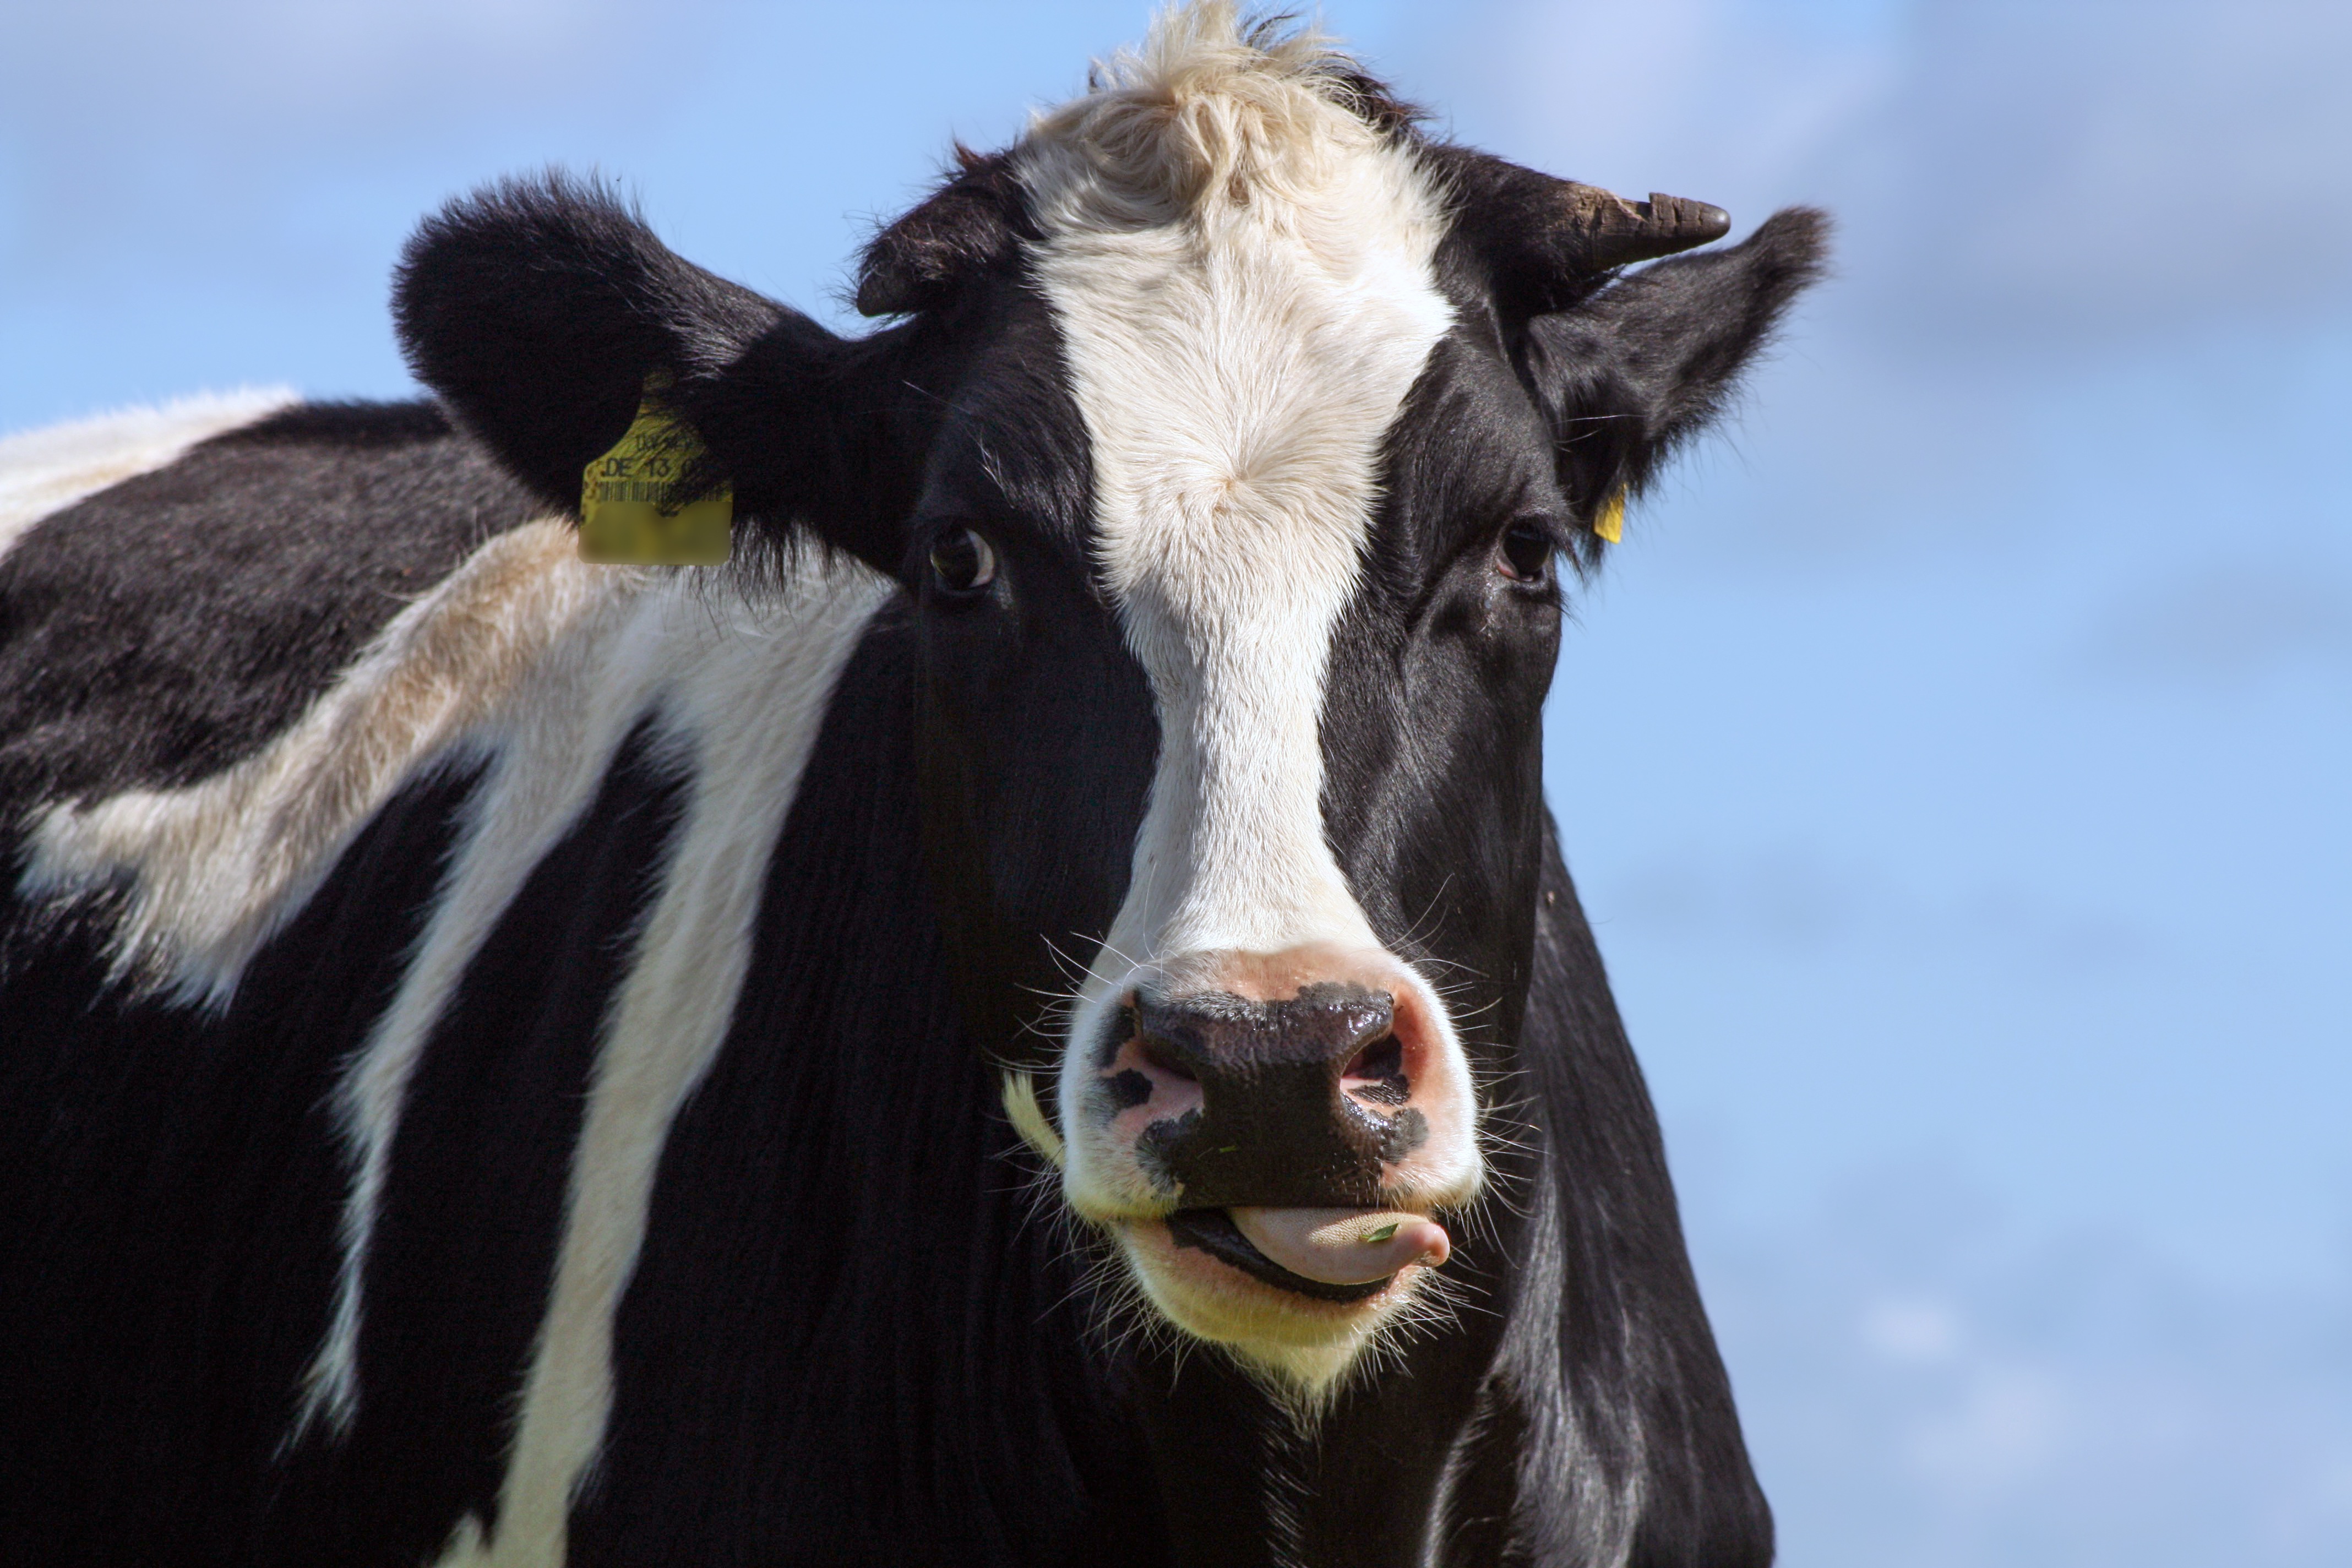
black and white, boy, animal, cattle, pasture, livestock, mammal, beef, calf, bull, vertebrate, ruminant, cattle breeding, dairy cow, seeds rind, cattle like mammal, cow goat family